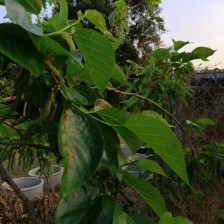
Variety: TaiwanMeacho